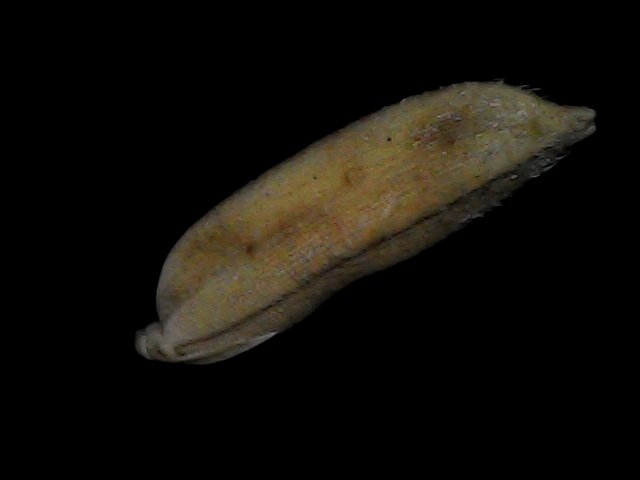
Rice variety: Bd87